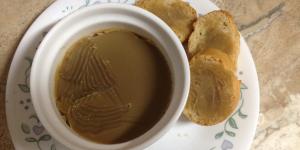
mantequilla avellanada